Daniel Whitby

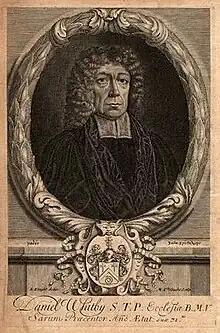
Engraving of Daniel Whitby c.1708 by Michael Vandergucht, after E. Knight.

The son of Thomas Whitby, rector (1631–7) of Rushden, Northamptonshire, then rector of Barrow-on-Humber, Lincolnshire, he was born at Rushden on 24 March 1638. After attending school at Caster, Lincolnshire, he became in 1653 a commoner of Trinity College, Oxford, matriculating on 23 July, when his name is written Whitbie. He was elected scholar on 13 June 1655, graduated with a Bachelor of Arts on 20 April 1657, M.A. on 10 April 1660, and was elected fellow in 1664. In the same year he came out as a writer against Roman Catholic doctrine, attacking Serenus Cressy. He was answered by John Sergeant, to whom he replied in 1666. Seth Ward, bishop of Salisbury, made him his chaplain in 1668, giving him on 22 October the prebend of Yatesbury, Wiltshire, and on 7 November the prebend of Husborn-Tarrant and Burbage.